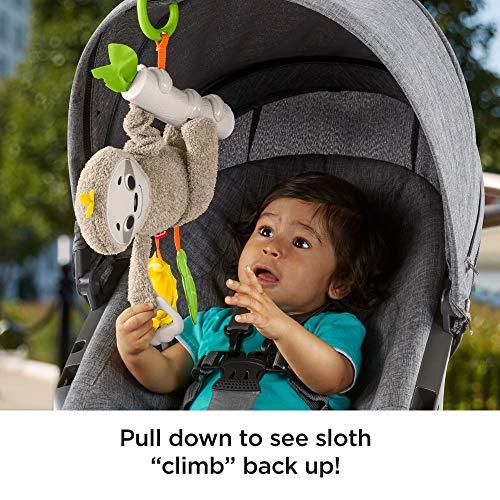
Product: Fisher-Price Slow Much Fun Stroller Sloth
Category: Toys & Games | Baby & Toddler Toys | Car Seat & Stroller Toys
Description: Portable sloth toy for babies from birth+.
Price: $8.29